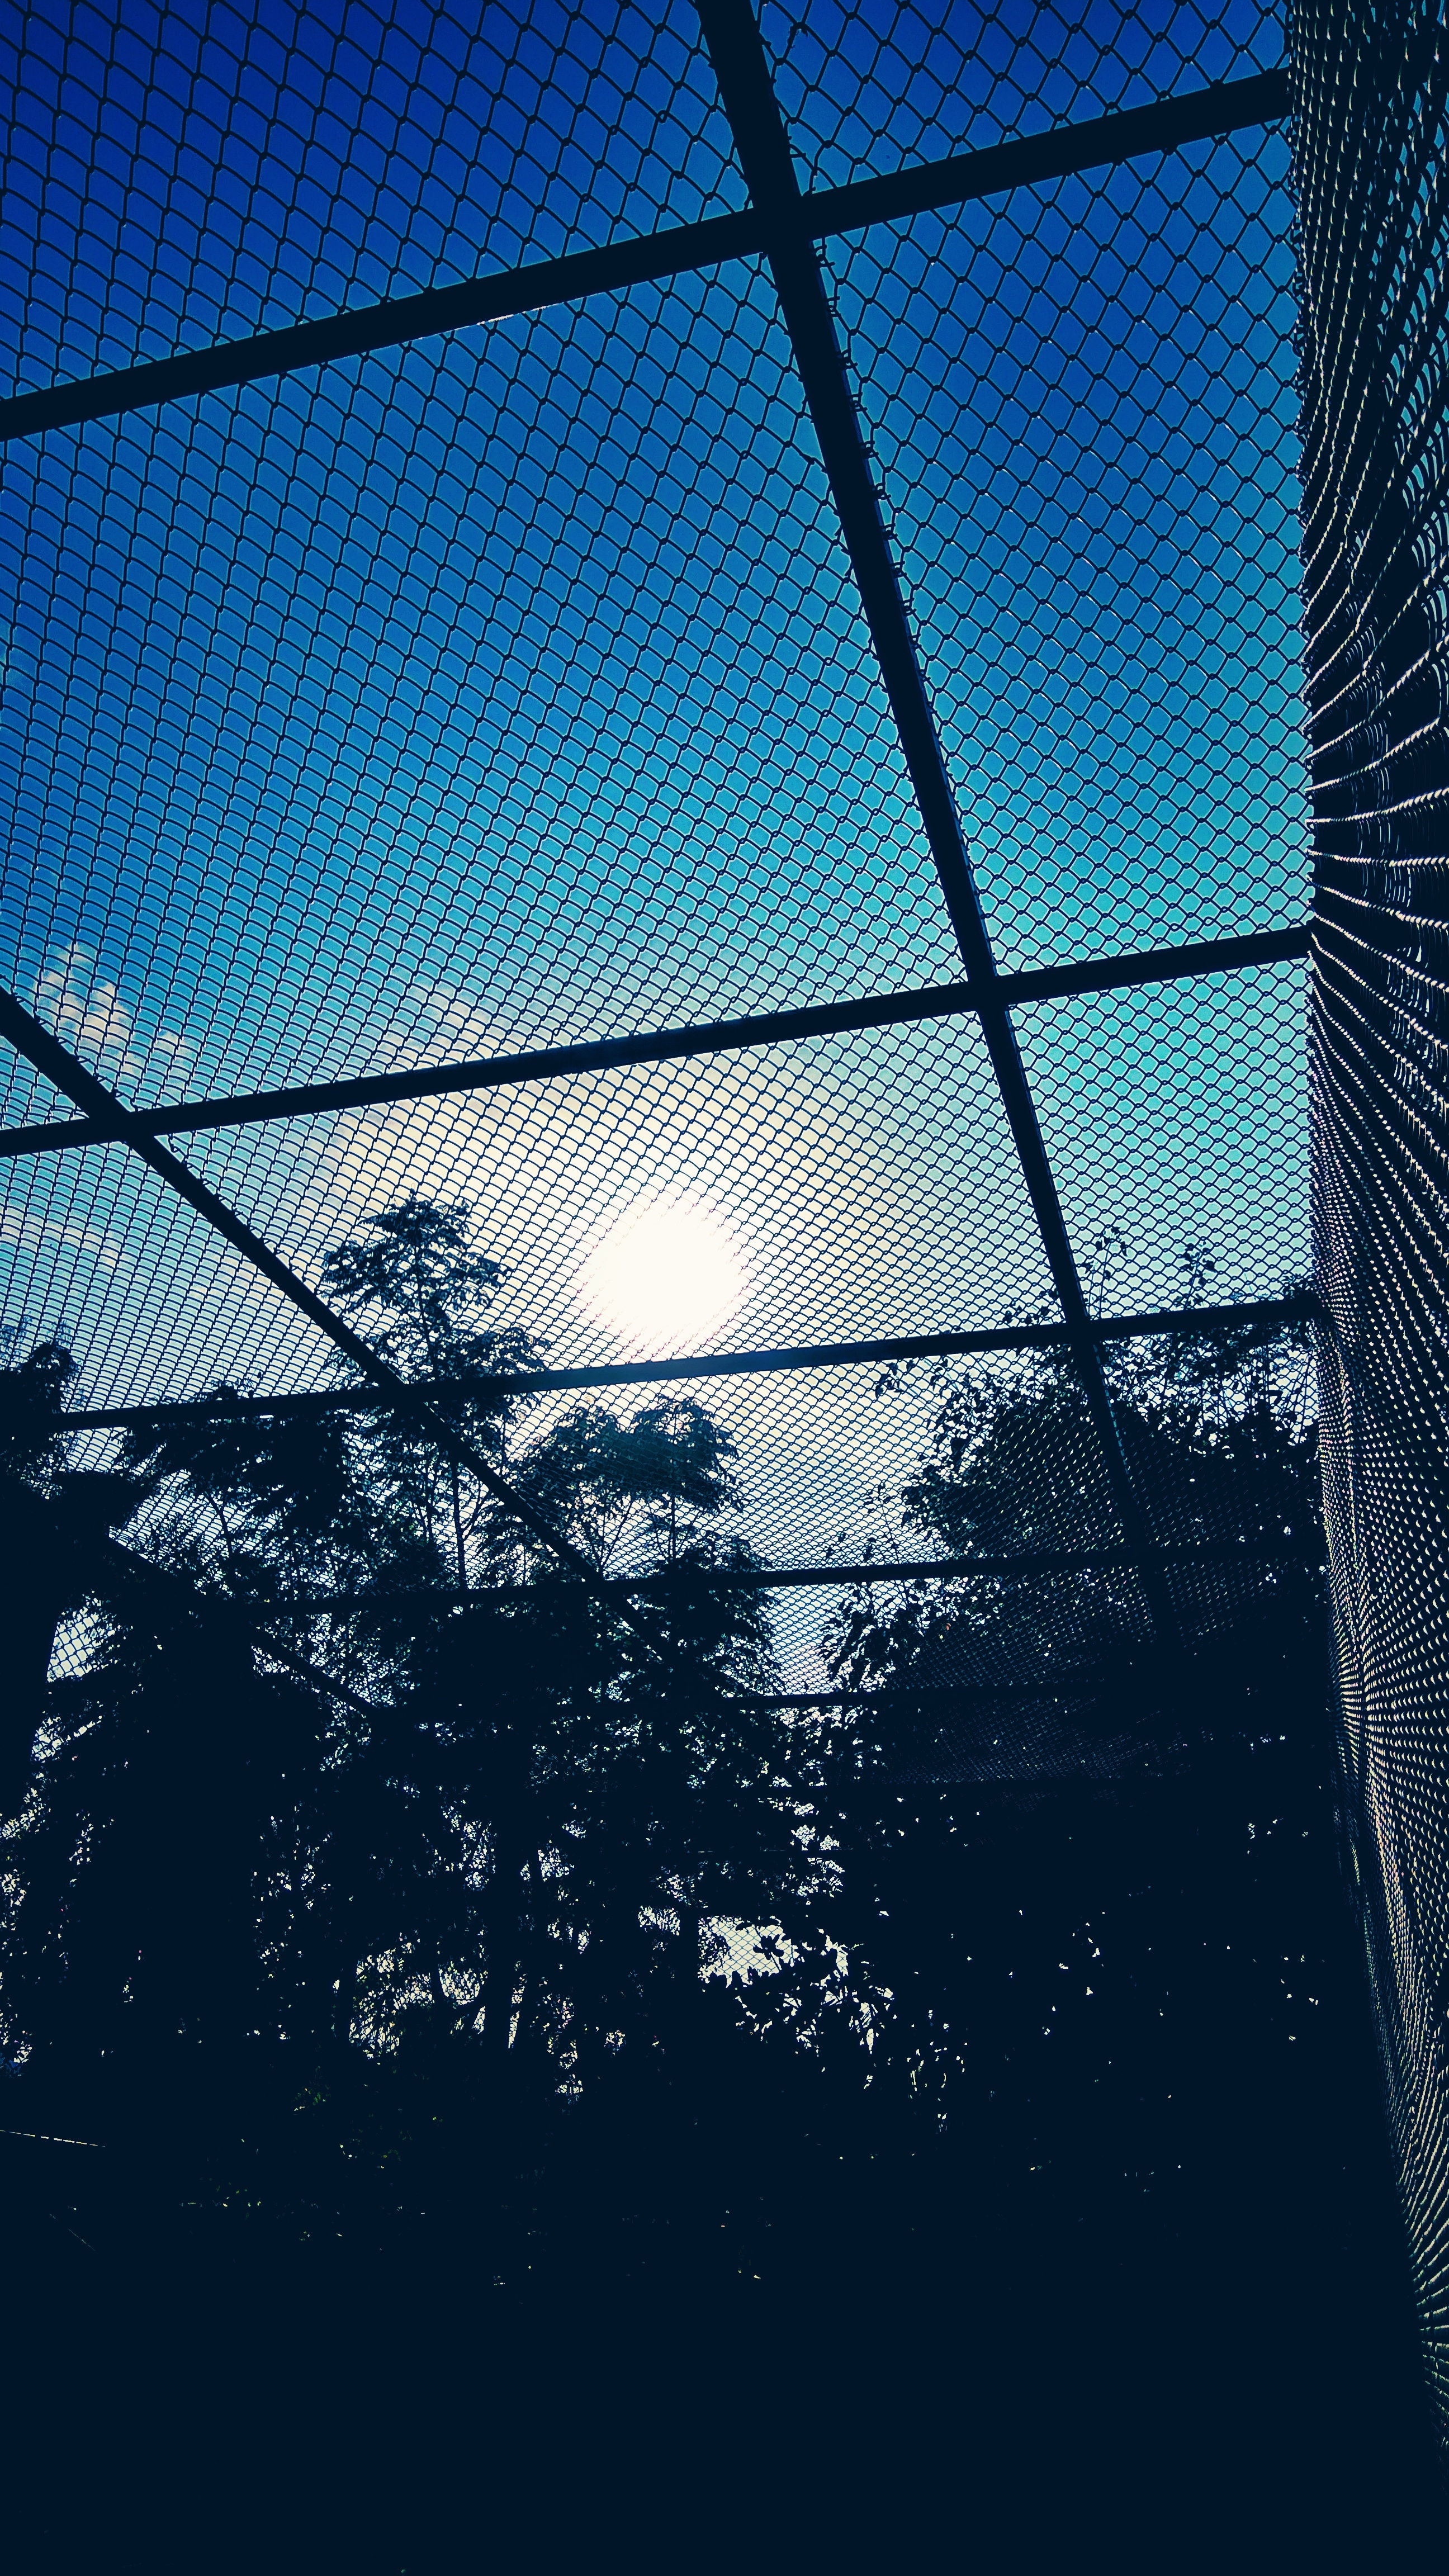
light, sky, sunlight, wave, skyscraper, line, reflection, darkness, blue, stadium, net, symmetry, shape